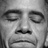
Emotion: sad